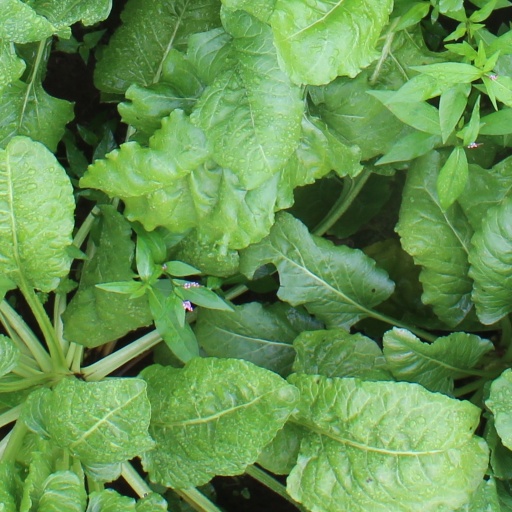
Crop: sugar beet